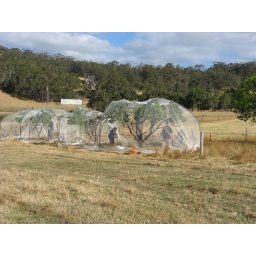
Fruit trees under netting in the sheep field.